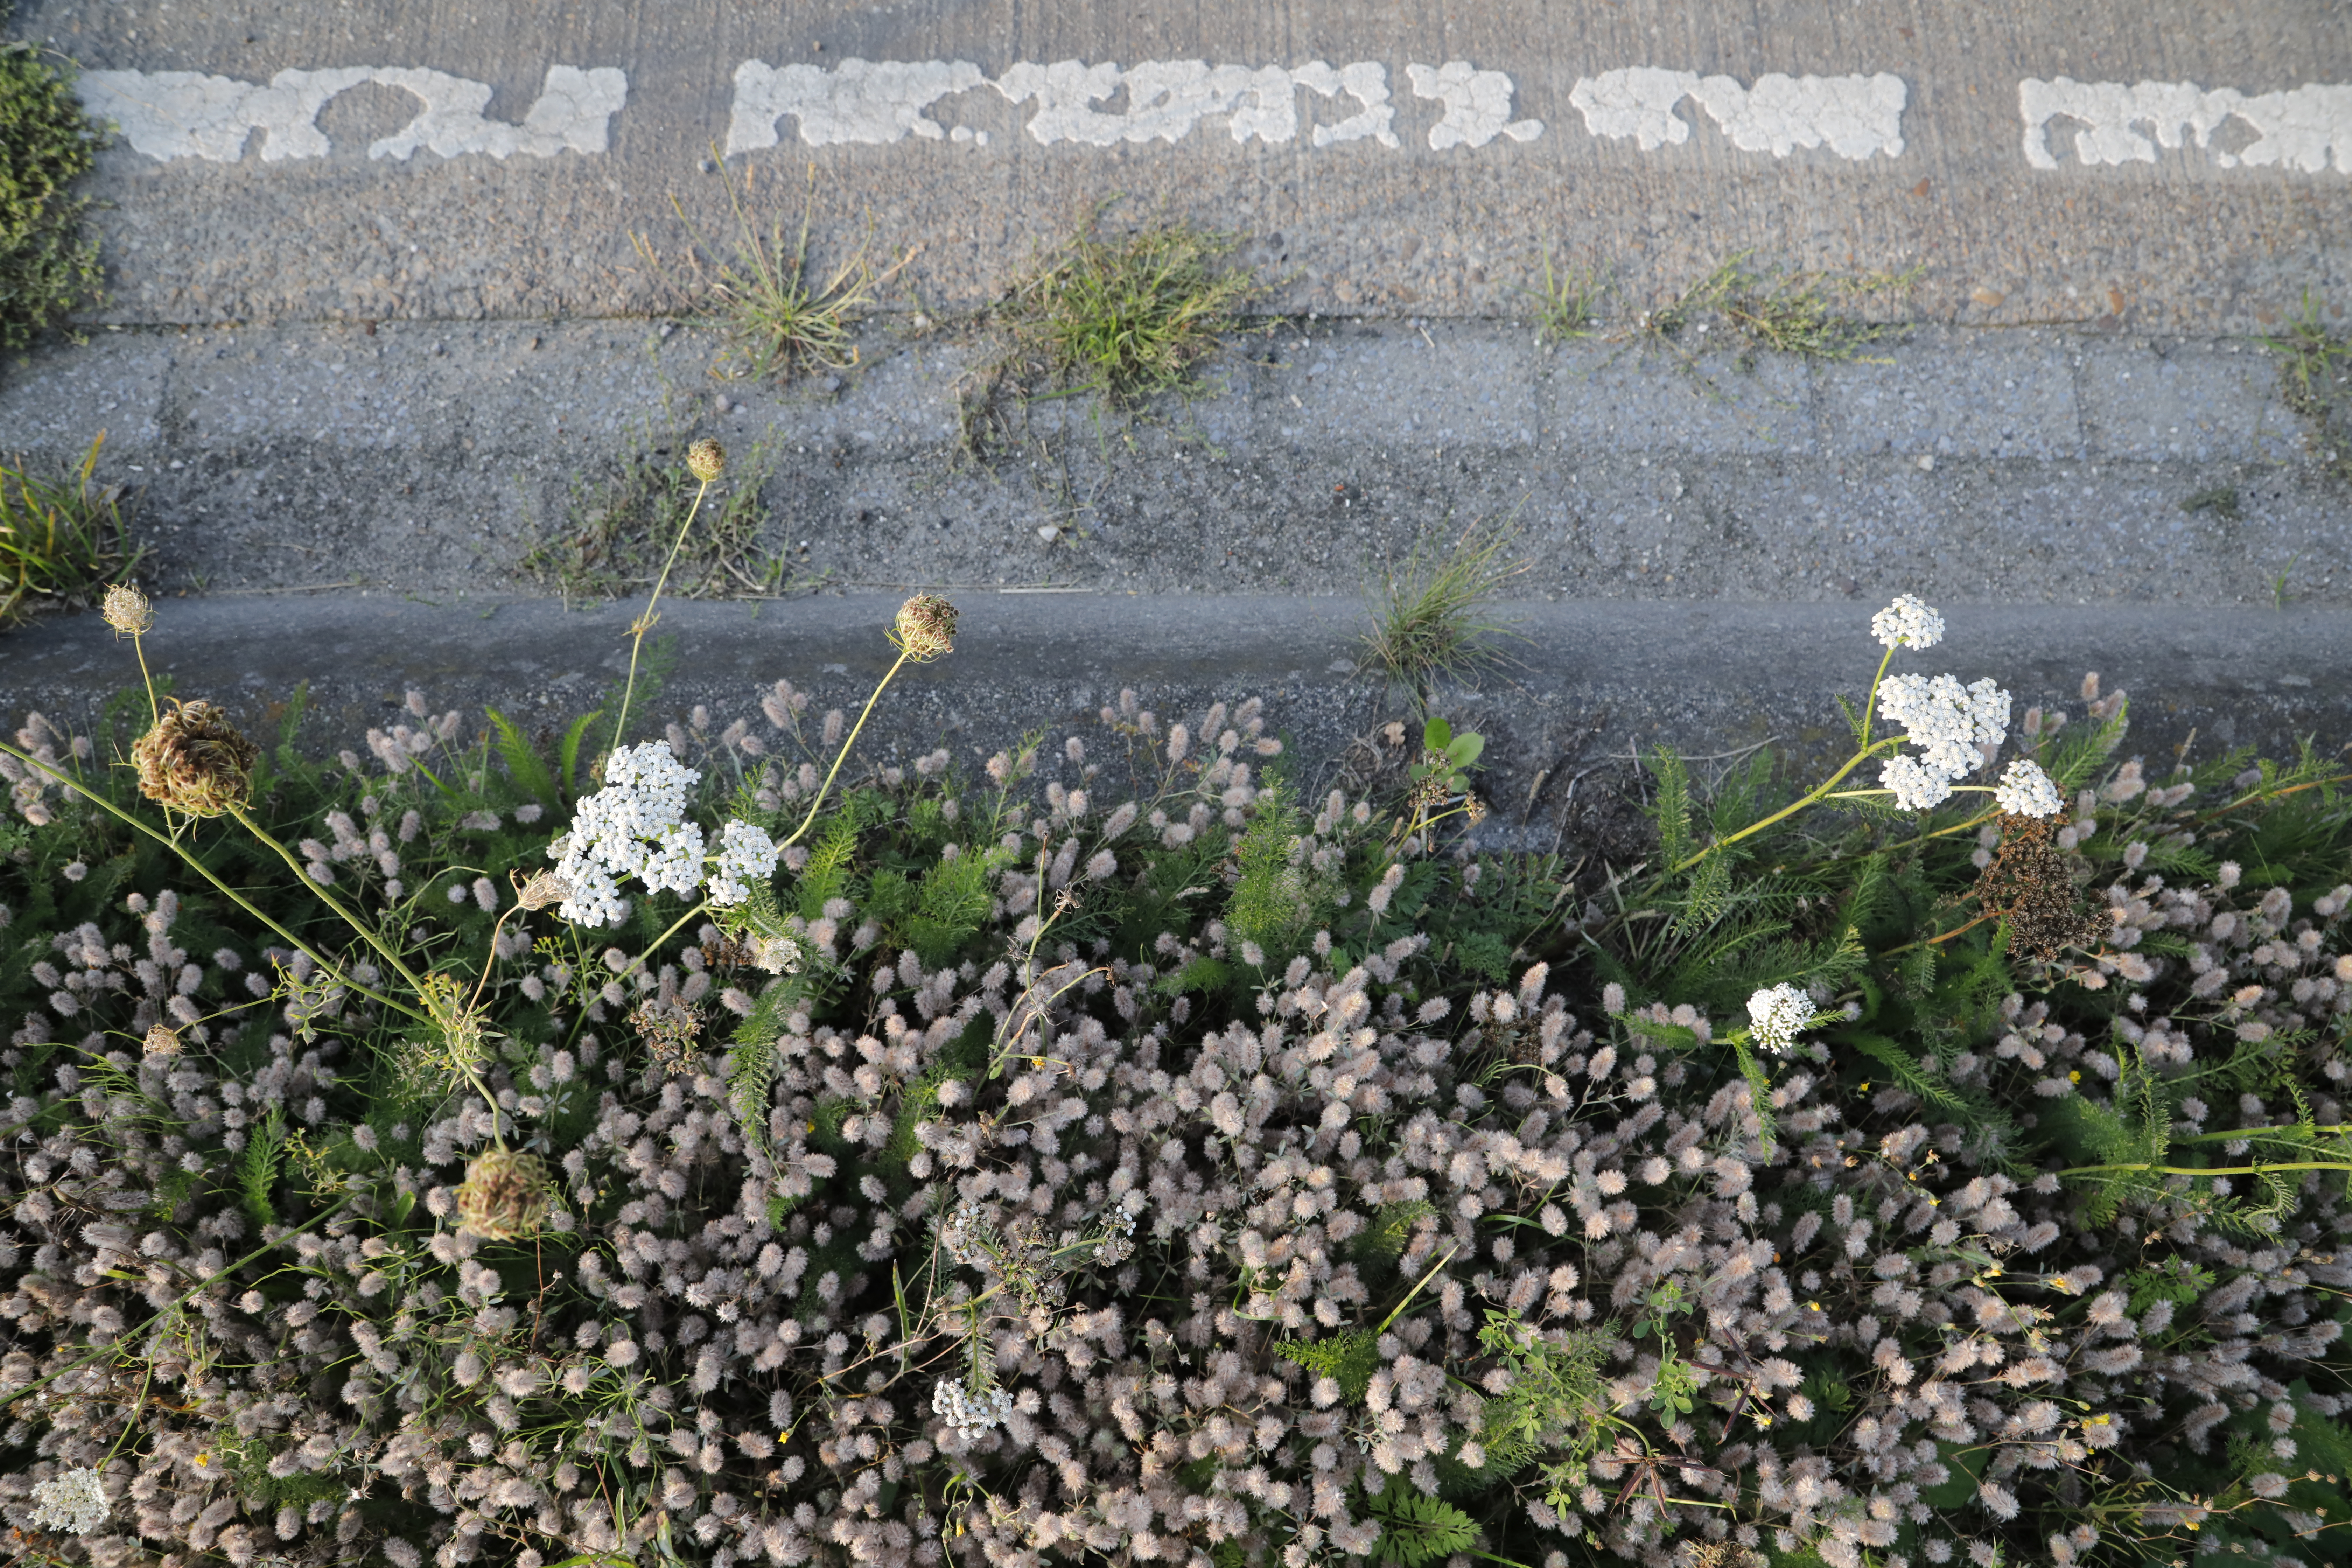
Plant species: Achillea millefolium